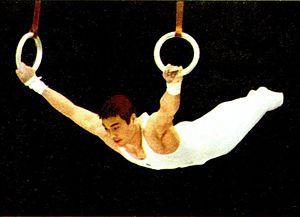
Mitsuo Tsukahara, né le 22 décembre 1947, est un ancien gymnaste japonais plusieurs fois médaillé olympique. Il est aussi célèbre pour avoir inventé un saut qui porte désormais son nom.